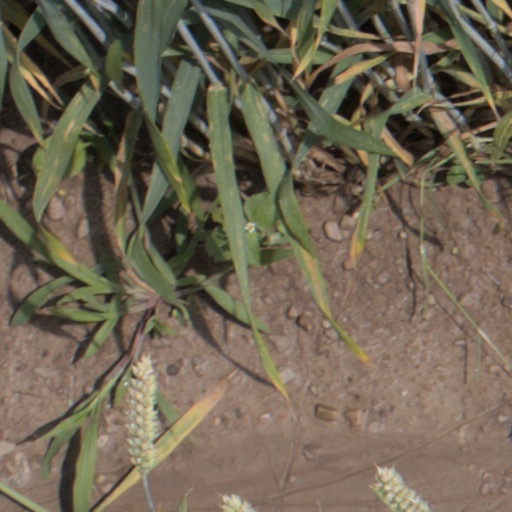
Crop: wheat